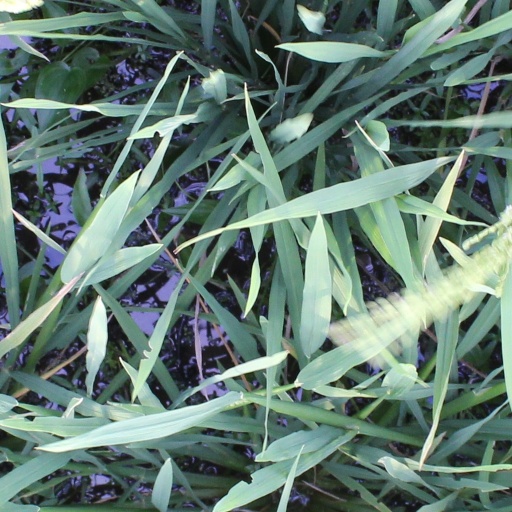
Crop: rice